Question: Please indicate a possible affordance area of the jump_skateboard that can be used for standing on
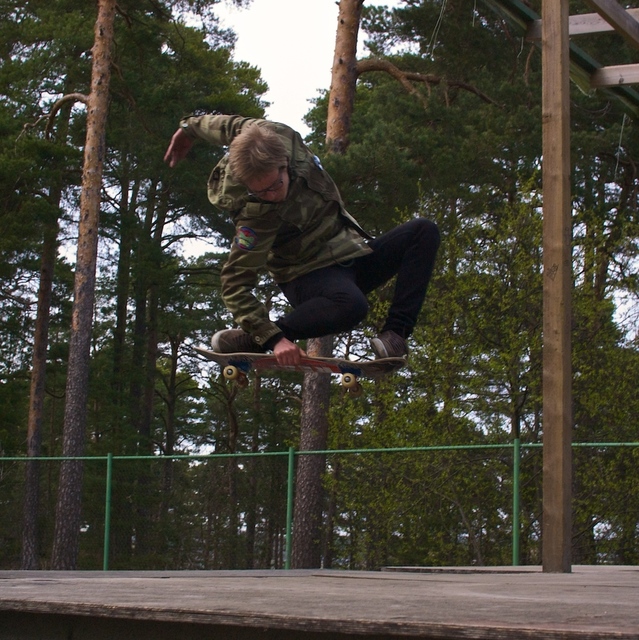
Answer: [161.5, 336, 424.5, 387]